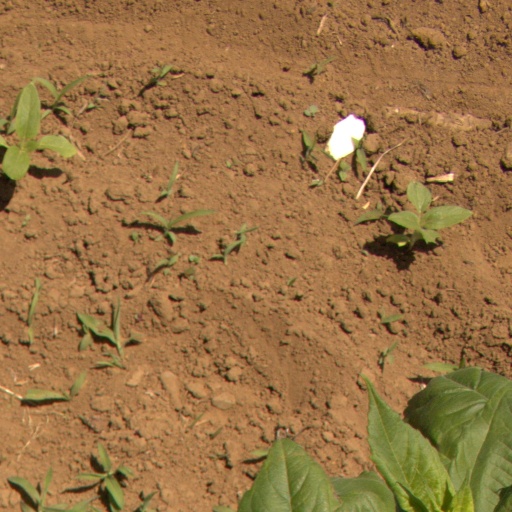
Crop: Jerusalem artichoke